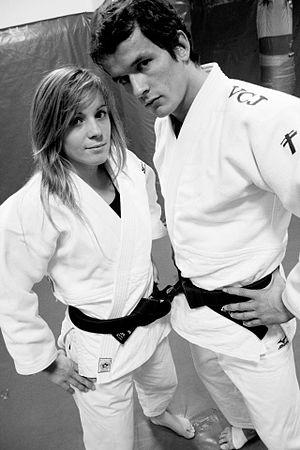
Sugoi Uriarte Marcos, né le 14 mai 1984 à Vitoria-Gasteiz, est un judoka espagnol.